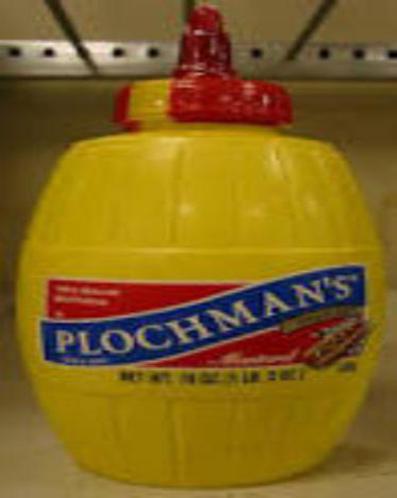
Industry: Food